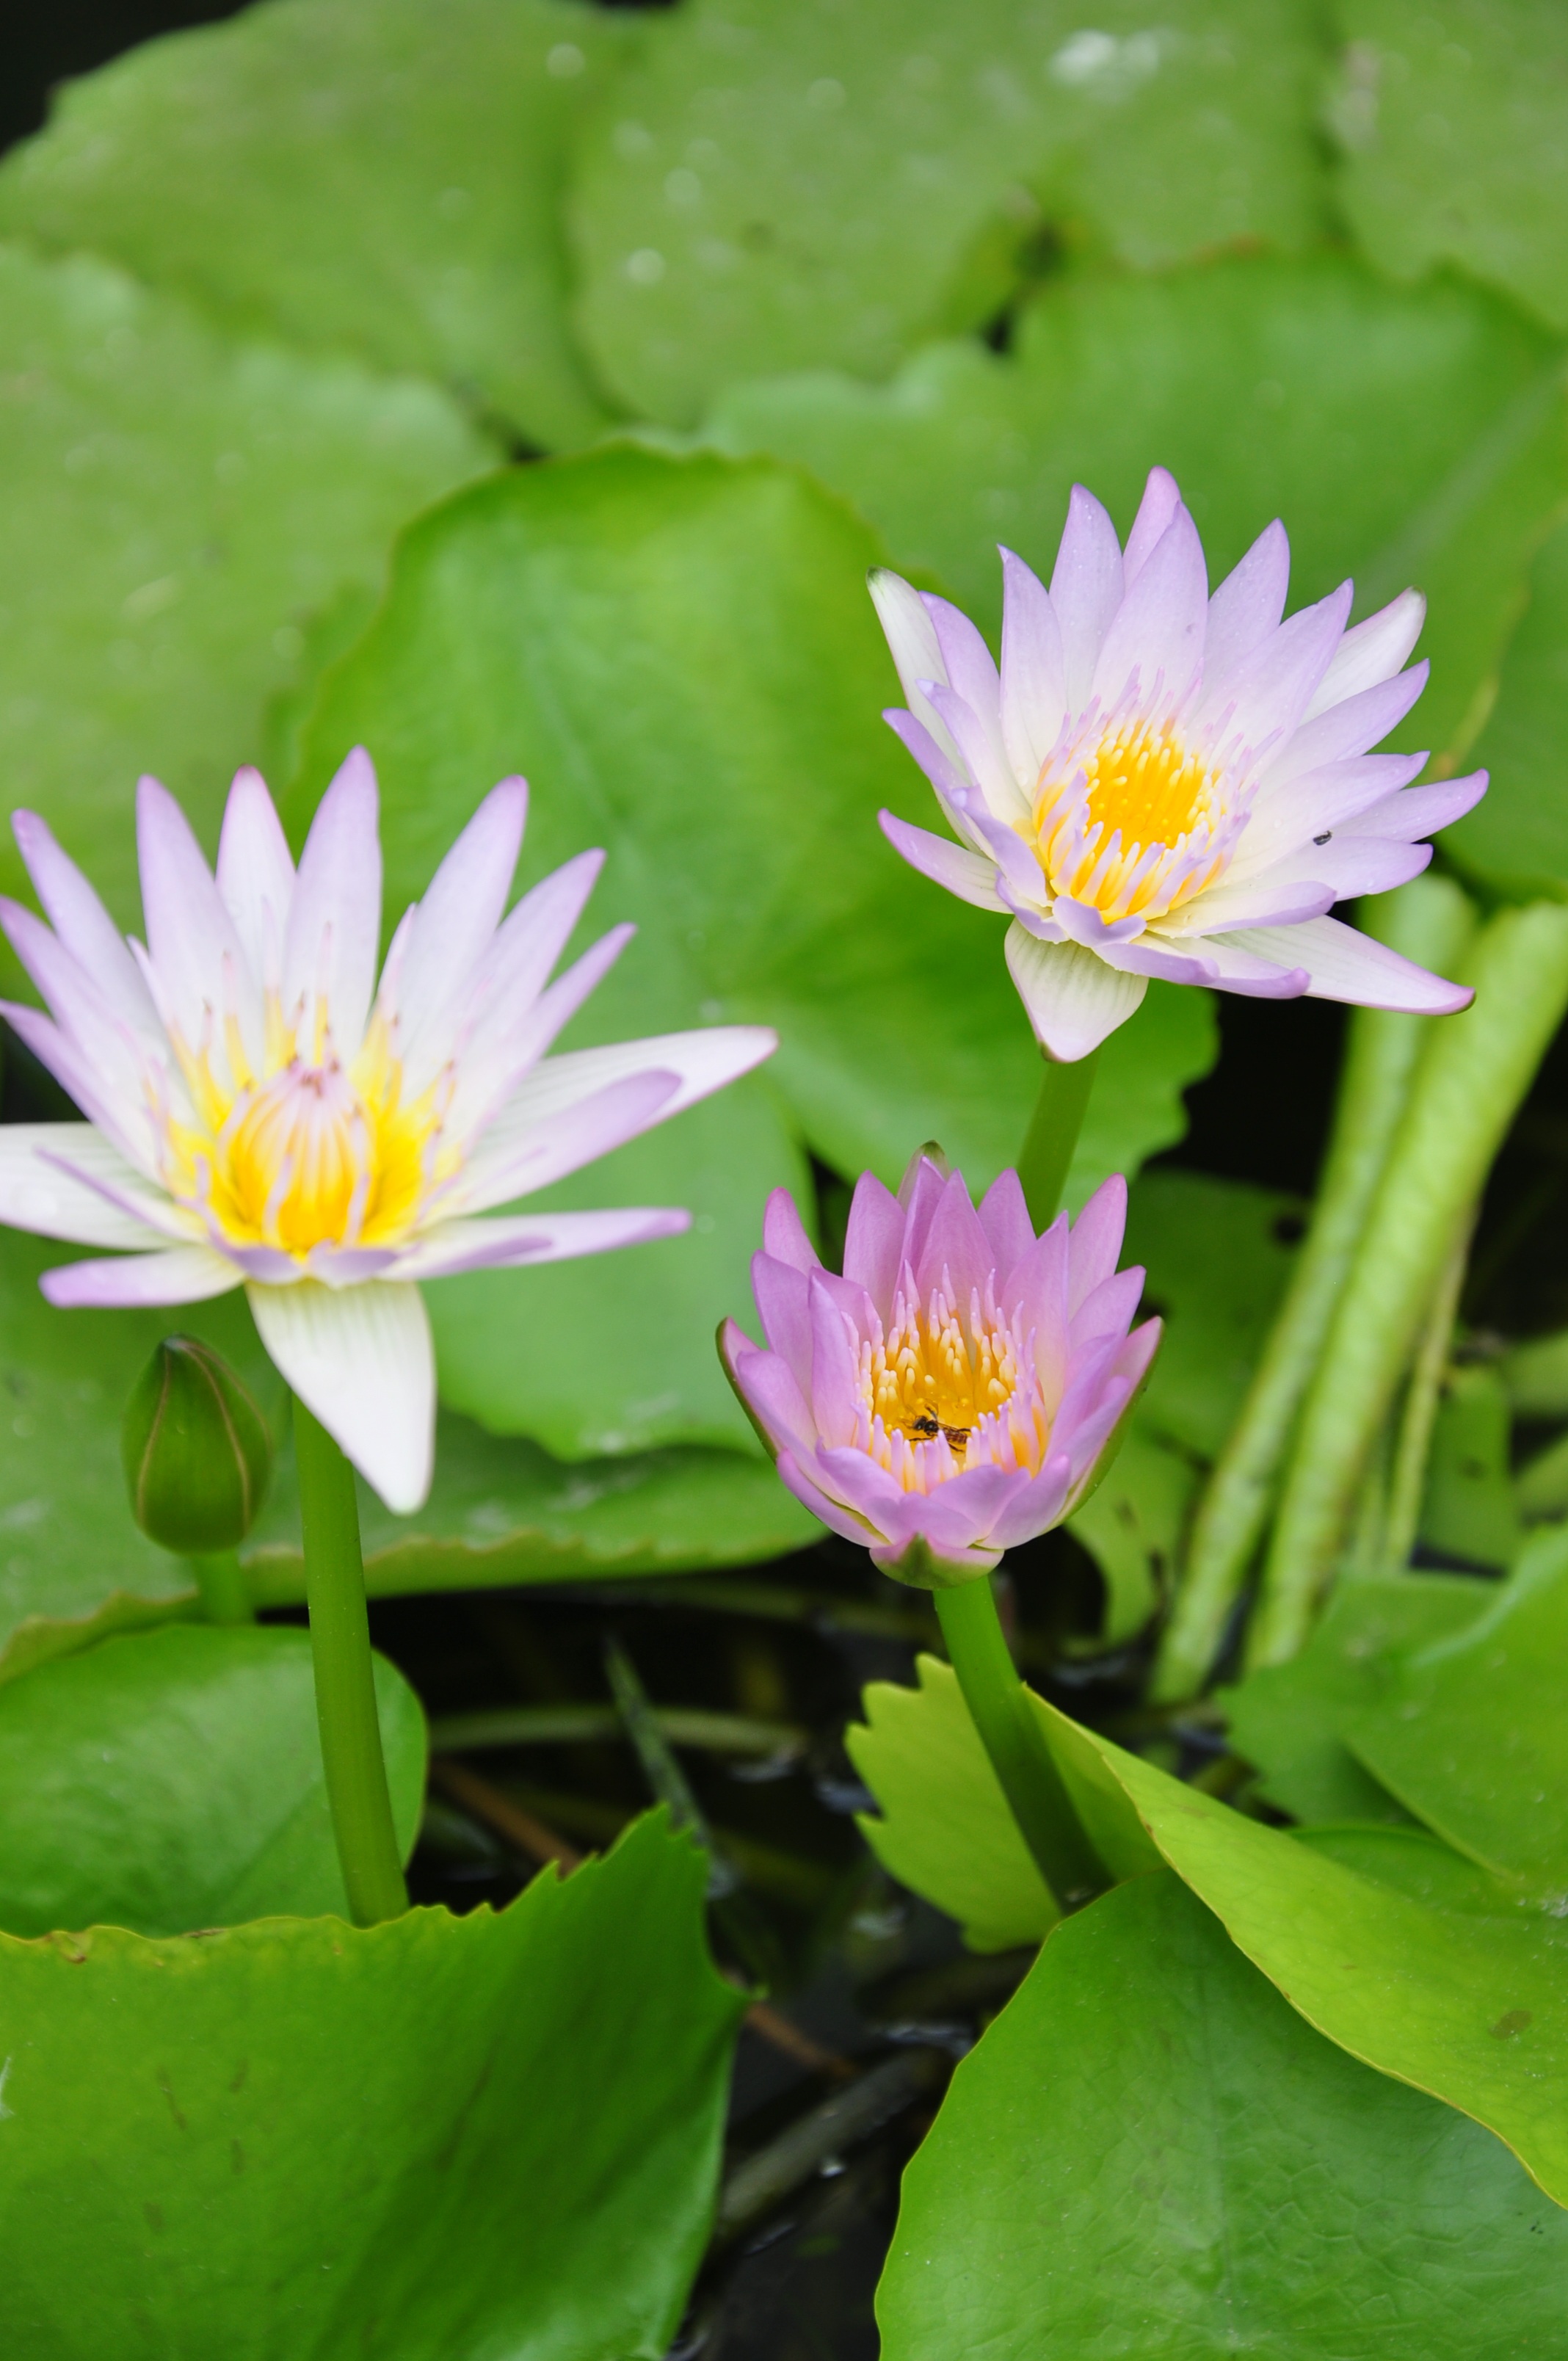
blossom, plant, leaf, flower, petal, daisy, green, color, botany, sacred lotus, aquatic plant, flora, wildflower, lotus, macro photography, flowering plant, daisy family, land plant, lotus family, thailand lotus